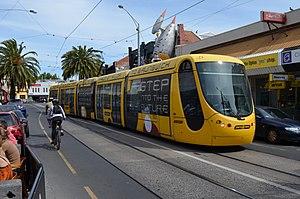
St Kilda est un quartier de la périphérie de l'agglomération de Melbourne, en Australie, à 6 kilomètres au sud du quartier central des affaires. Elle fait partie de la ville de Port Phillip. Au recensement de 2011, St Kilda avait une population de 17 795 habitants et une superficie de 3,2 km².